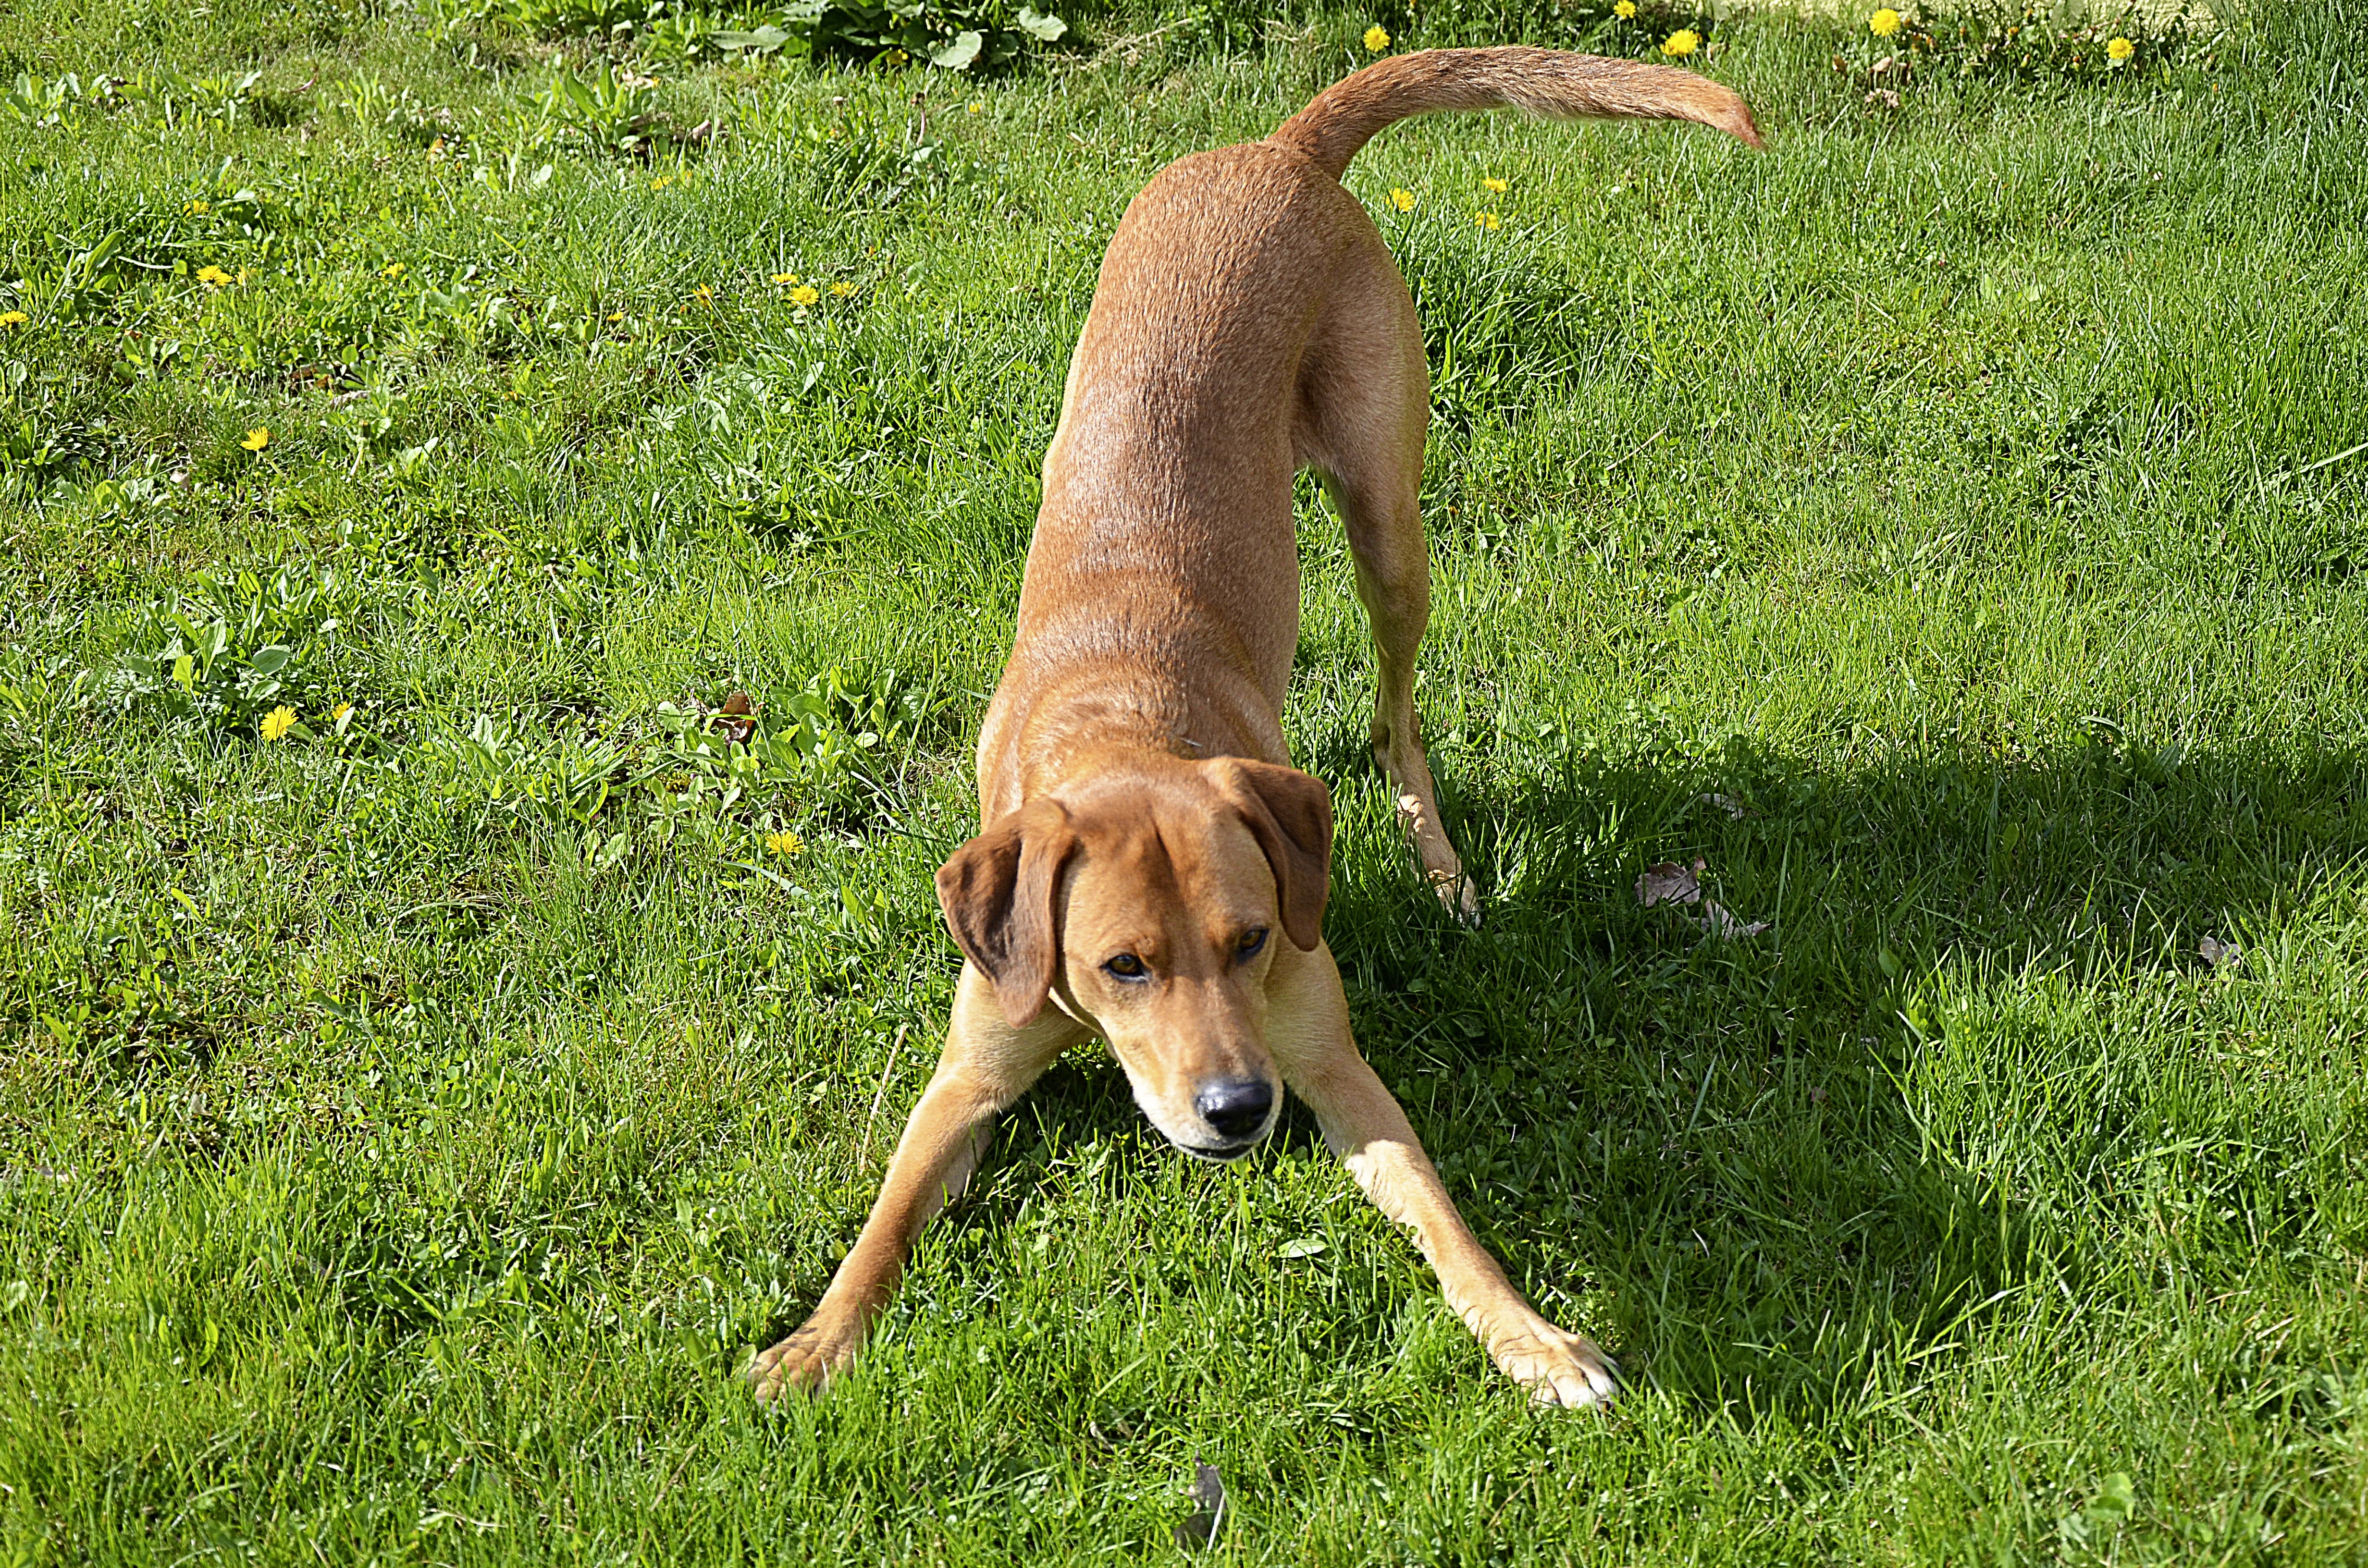
meadow, play, sweet, dog, brown, mammal, hound, great, sports, vertebrate, funny, vizsla, quadruped, left out, dog like mammal, animal sports, dog sports, sighthound